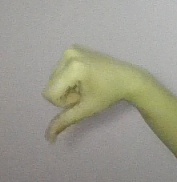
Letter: waw